Yepifan

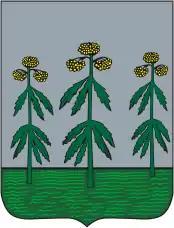
The coat of arms of Yepifan (1778) shows three stalks of cannabis

Yepifan is an urban locality (a work settlement) in Kimovsky District of Tula Oblast, Russia, located on the left bank of the Don River about southeast of Kimovsk and southeast of Tula, in the proximity of the Kulikovo Field. Population: